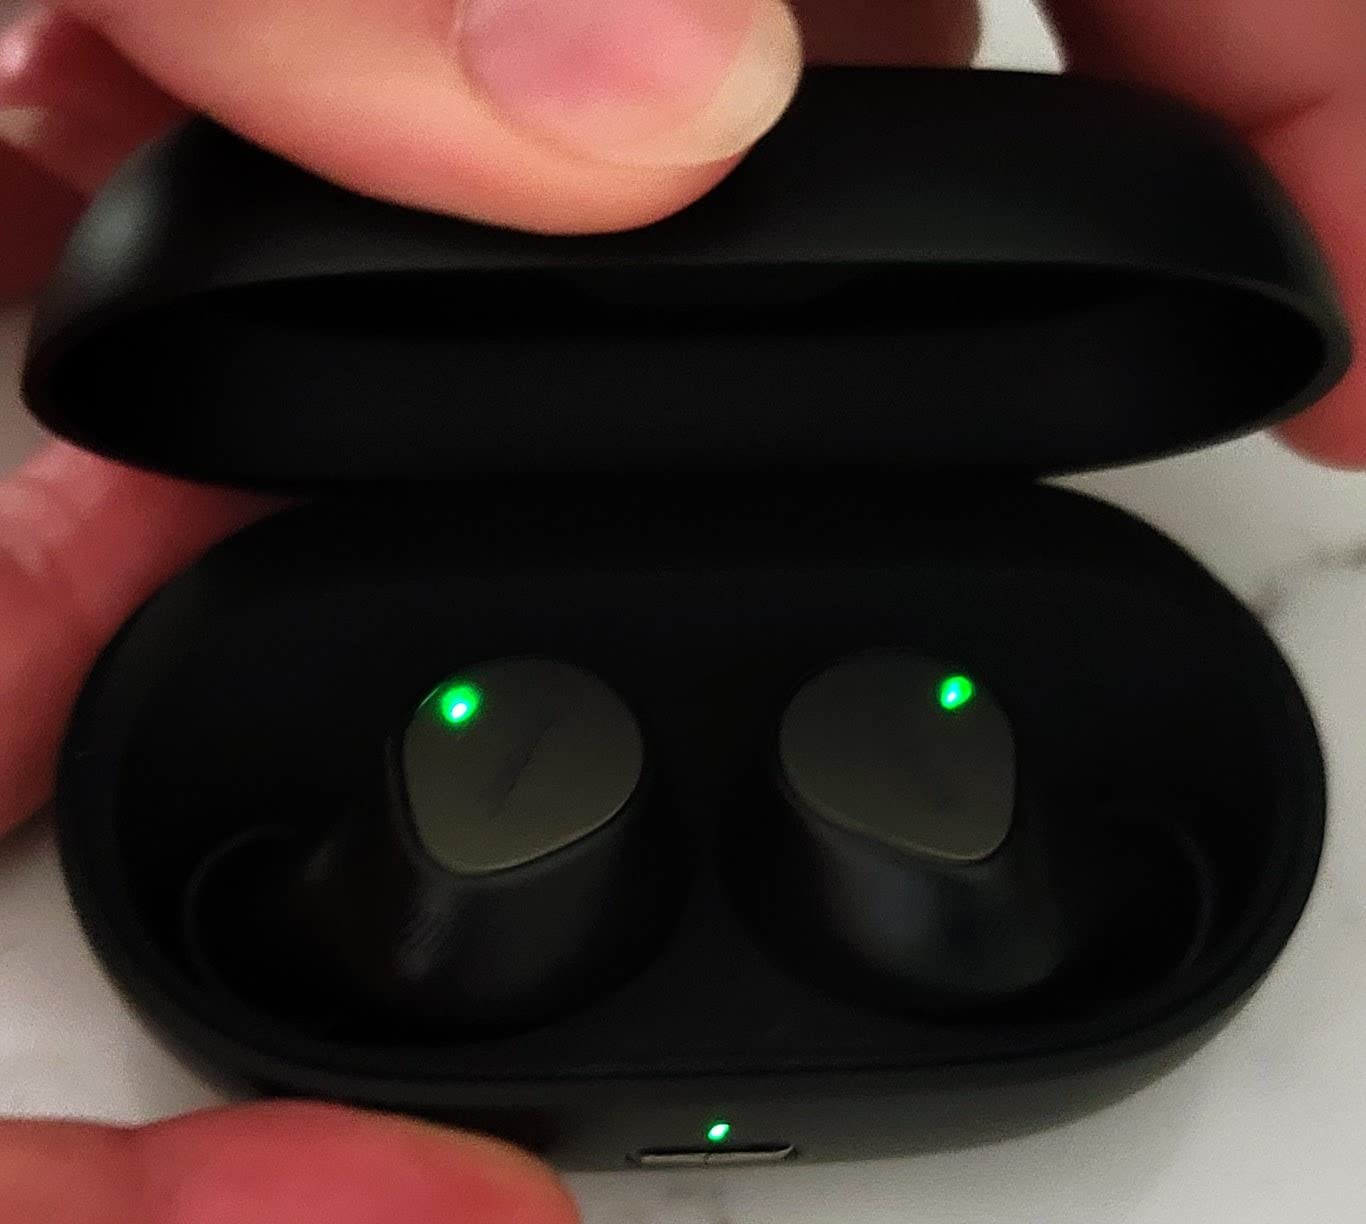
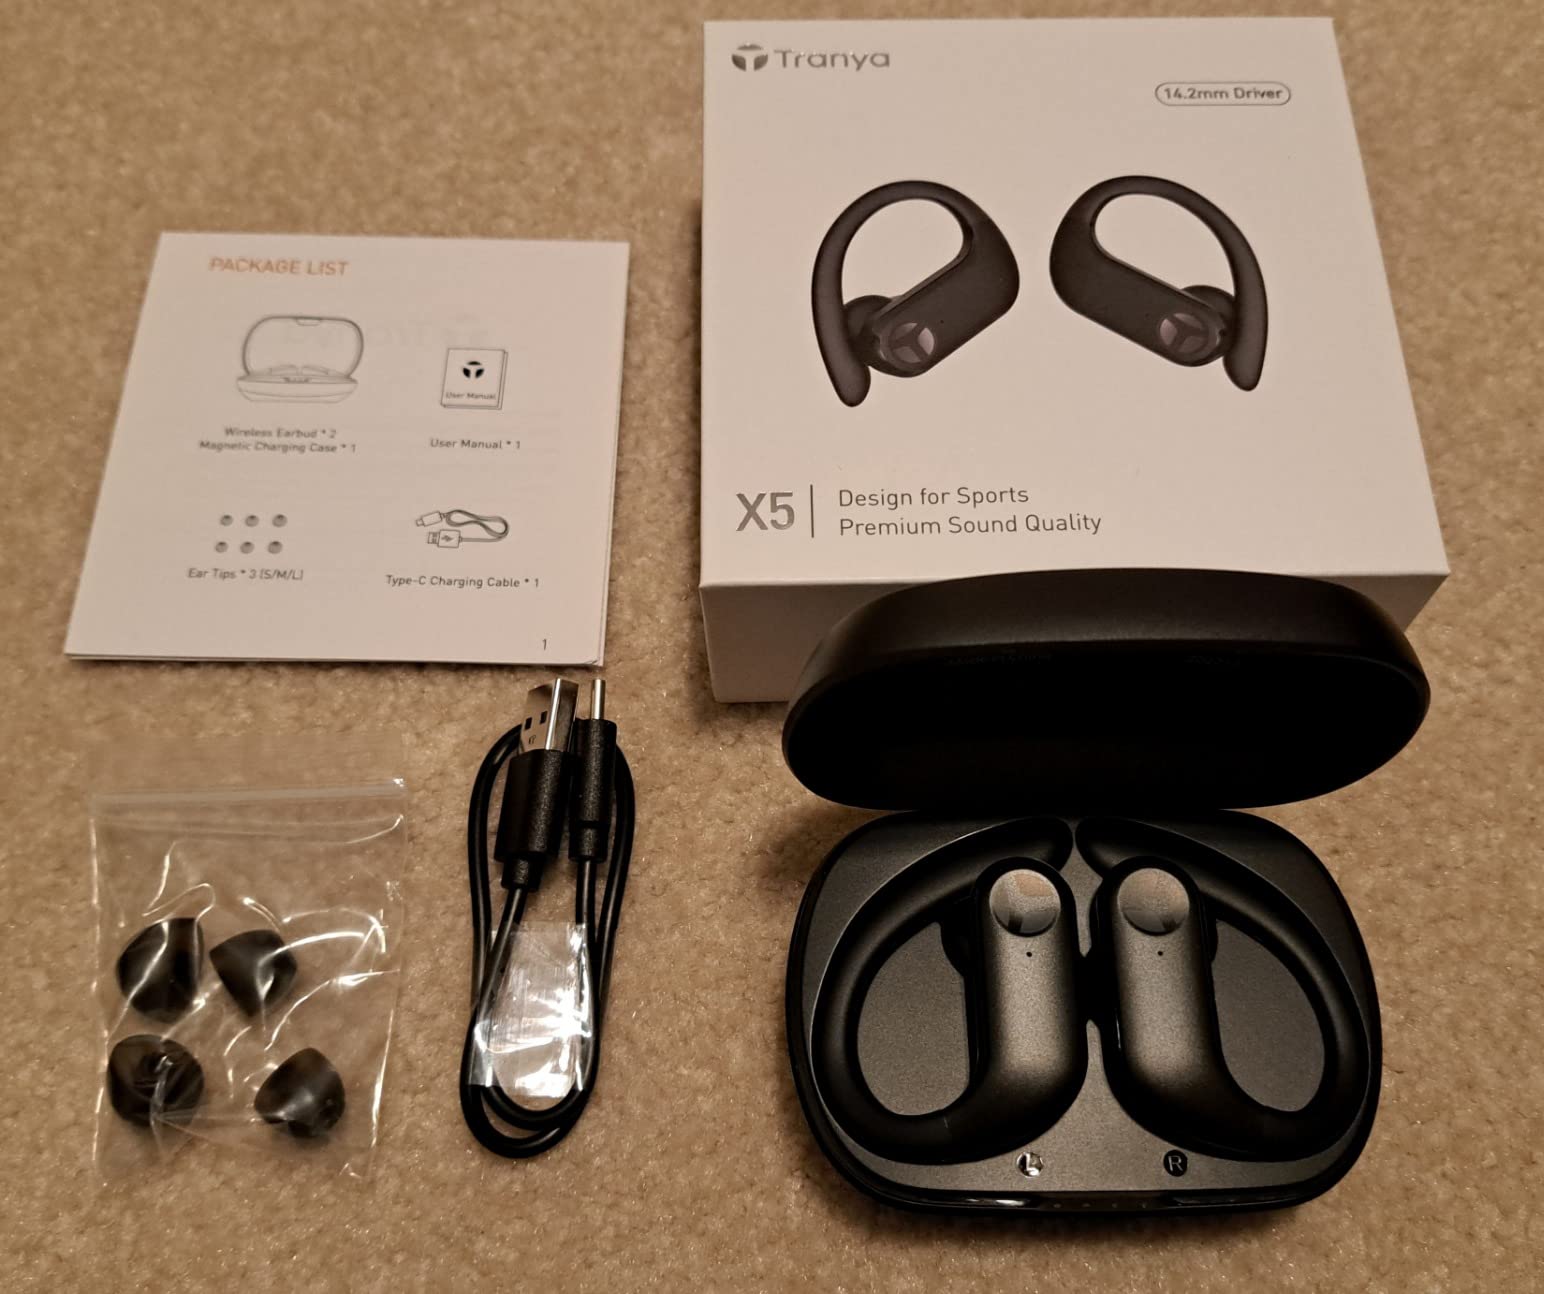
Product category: earbuds
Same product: no